Louis Paul Dessar

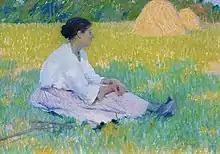
"Summer Sunlight", 1894.

Dessar began his career by painting the portraits of New York City's high society. He later moved to Connecticut, where he joined the Old Lyme art colony in 1902. Influenced by the Barbizon school, he began painting Connecticut's farmers at work. His work was exhibited at the Salon, where he won a silver medal in 1891, as well as the Metropolitan Museum of Art in New York City. The National Academy of Design awarded him the 1899 Second Hallgarten Prize for "Portrait of Mrs. Ruthrauff", and the 1900 First Hallgarten Prize for "Landscape with Sheep".